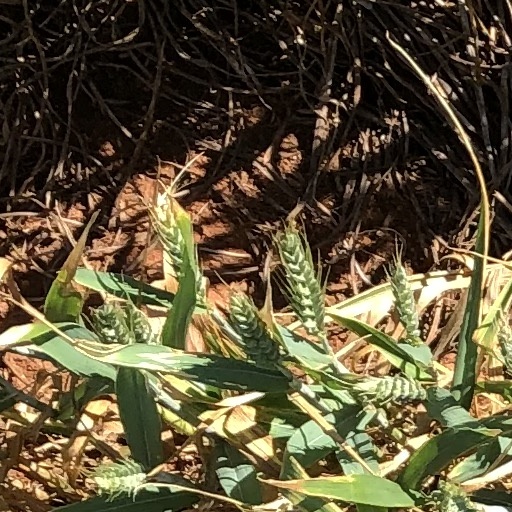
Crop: wheat